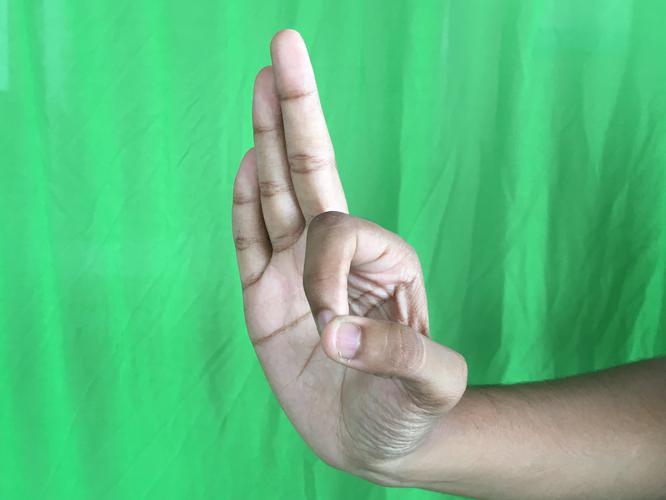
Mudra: Aralam
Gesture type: single_hand